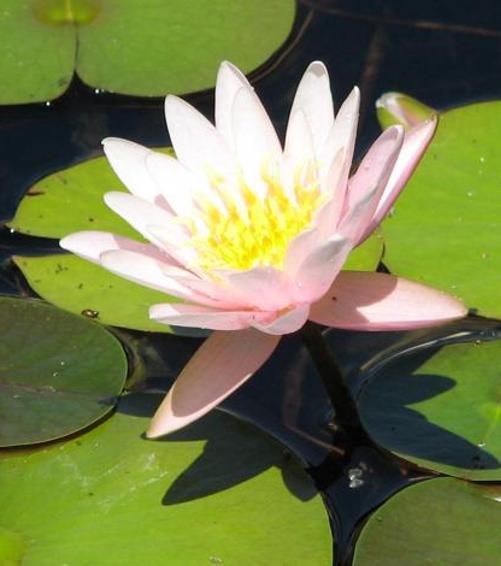
Label: water lily